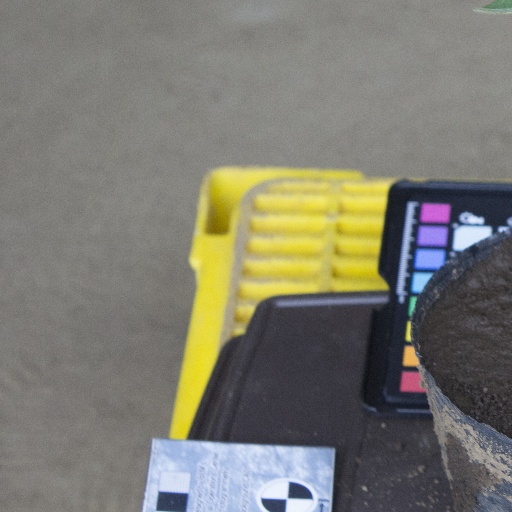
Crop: soybean